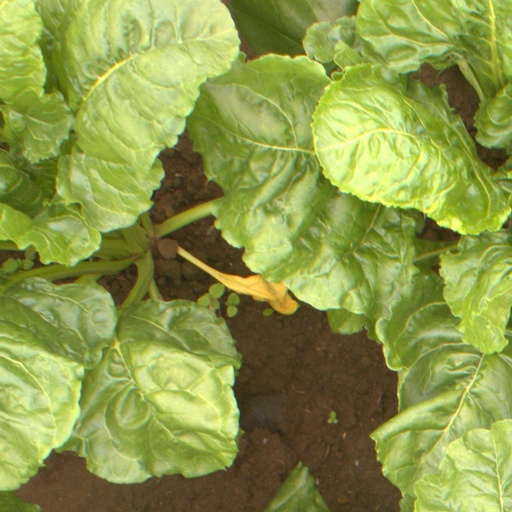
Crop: sugar beet